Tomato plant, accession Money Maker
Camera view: horizontal (90 deg, fisheye); turntable rotation: 150 degrees
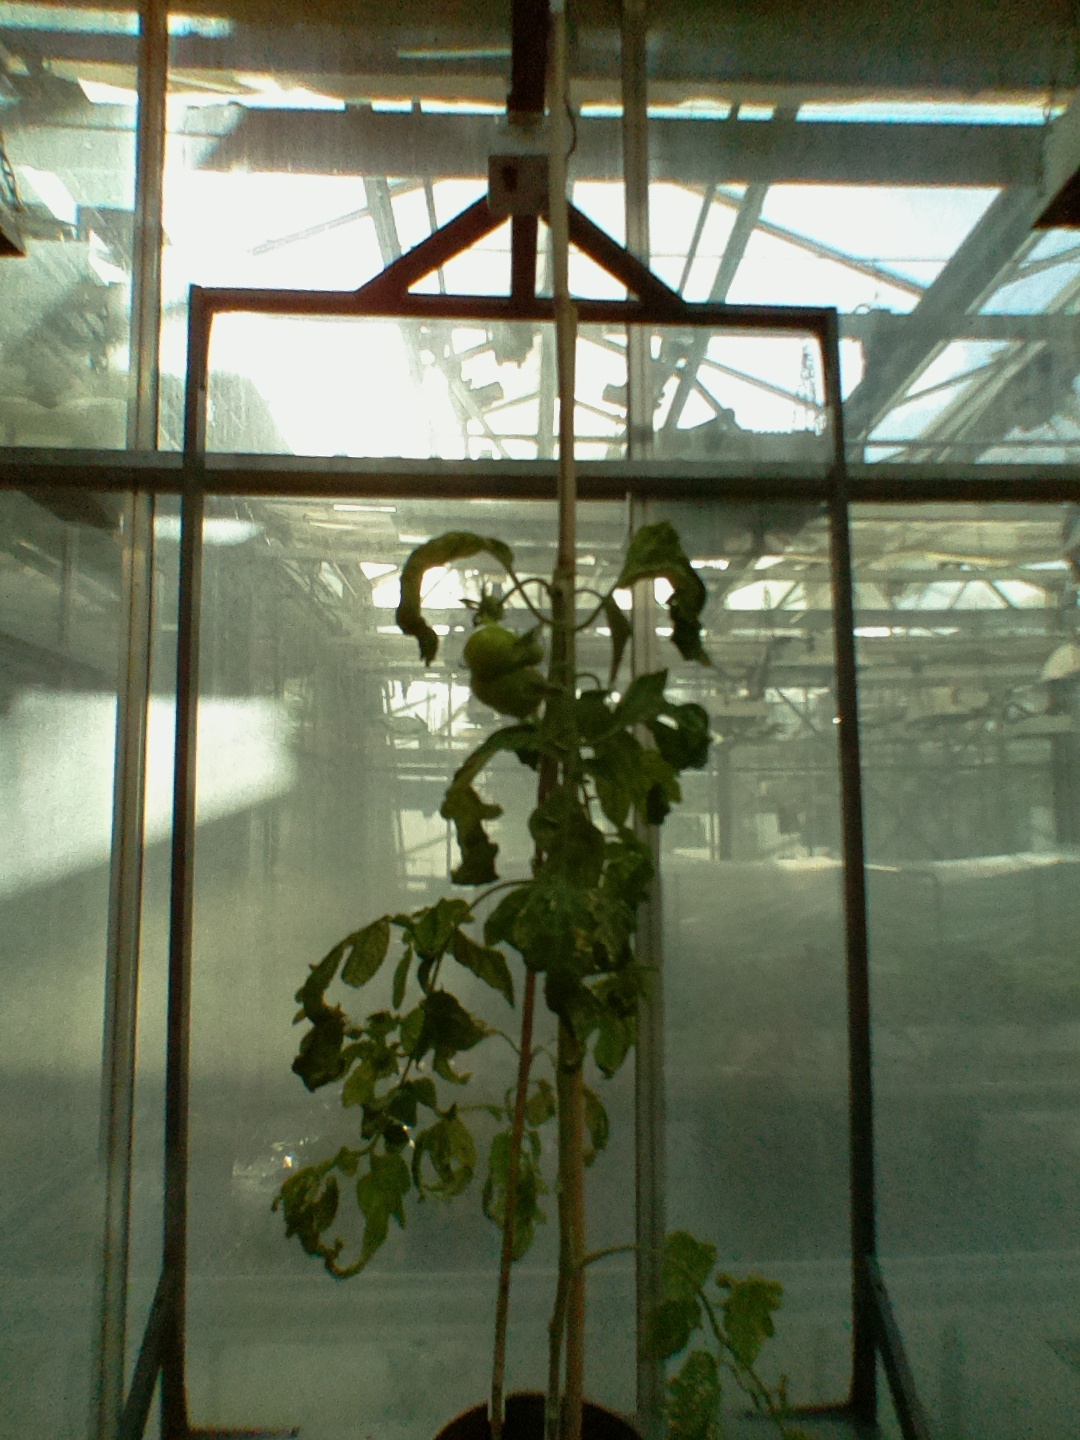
BBCH growth stage 77: 70%-80% of final fruit size